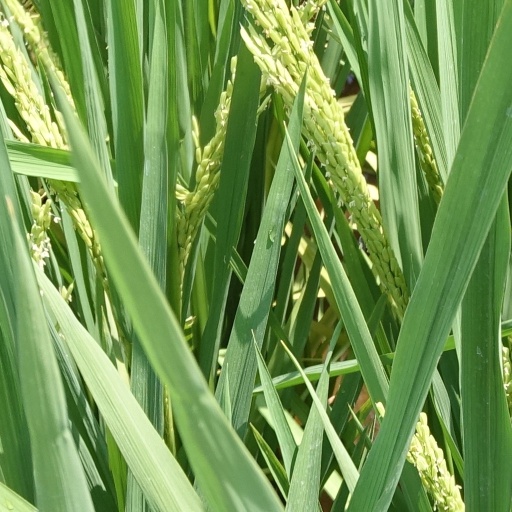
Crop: rice